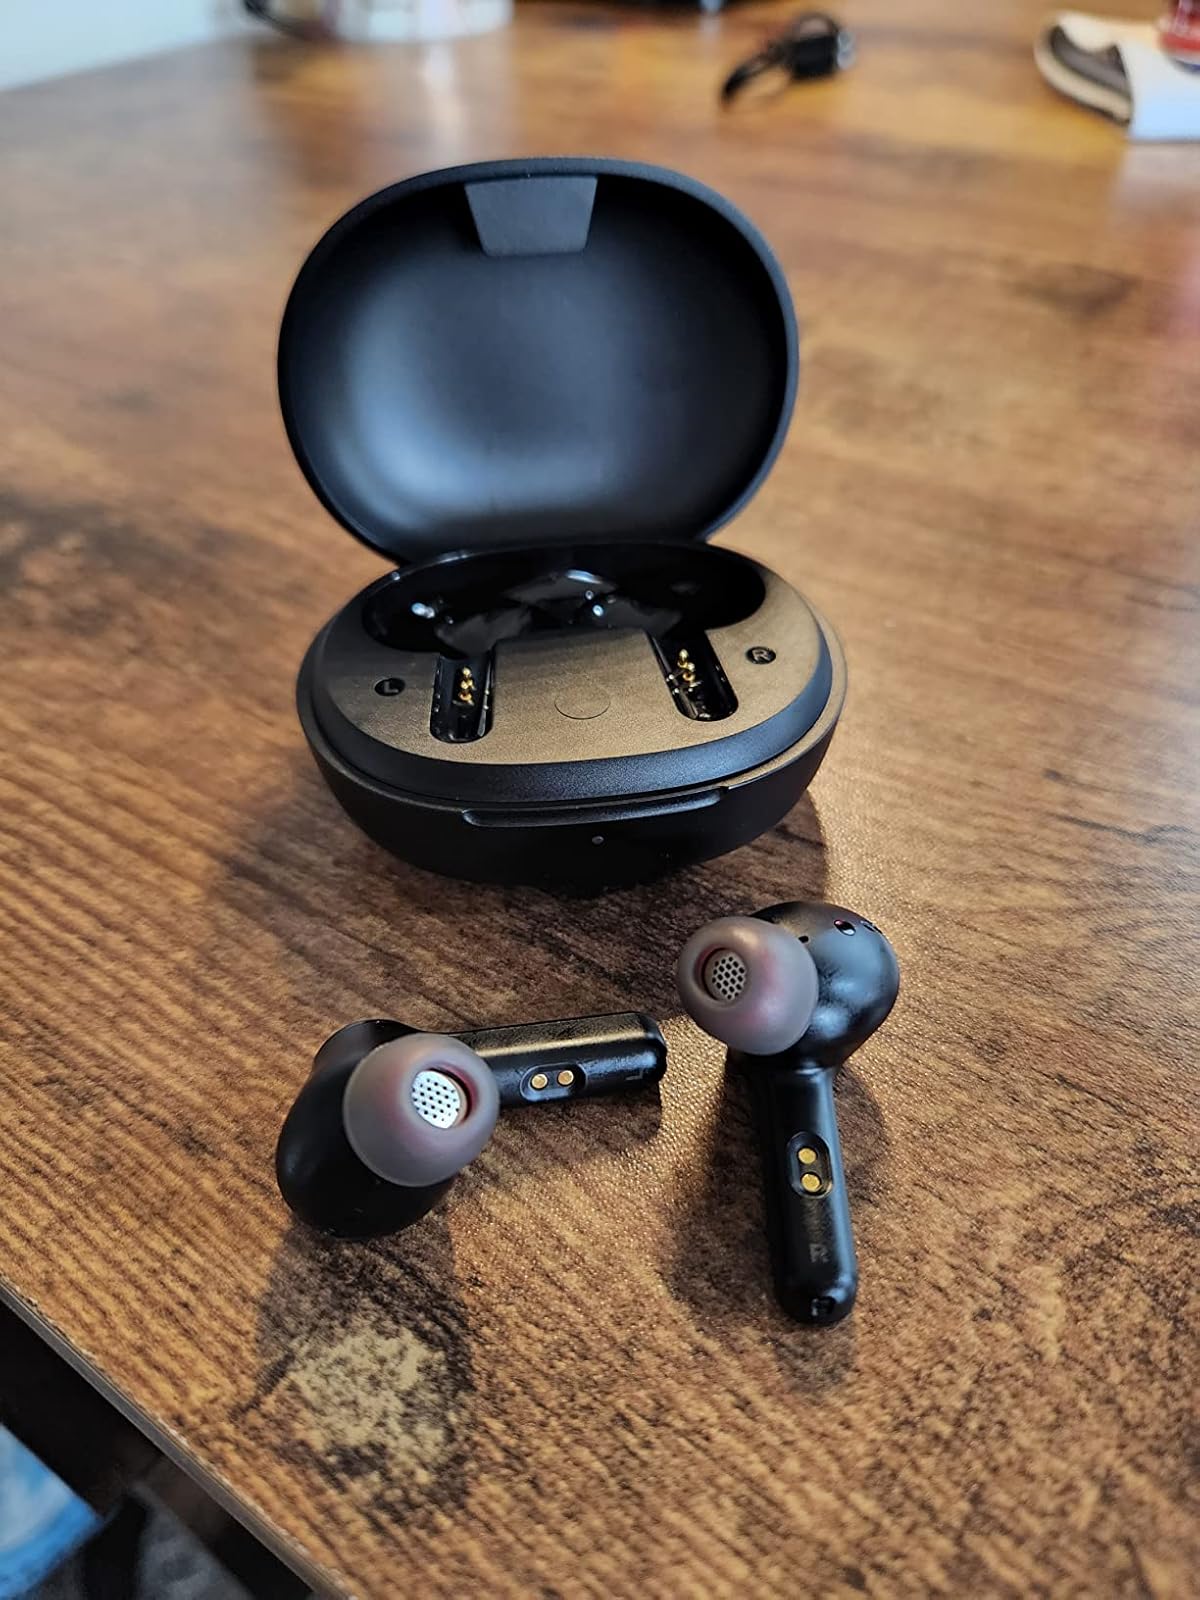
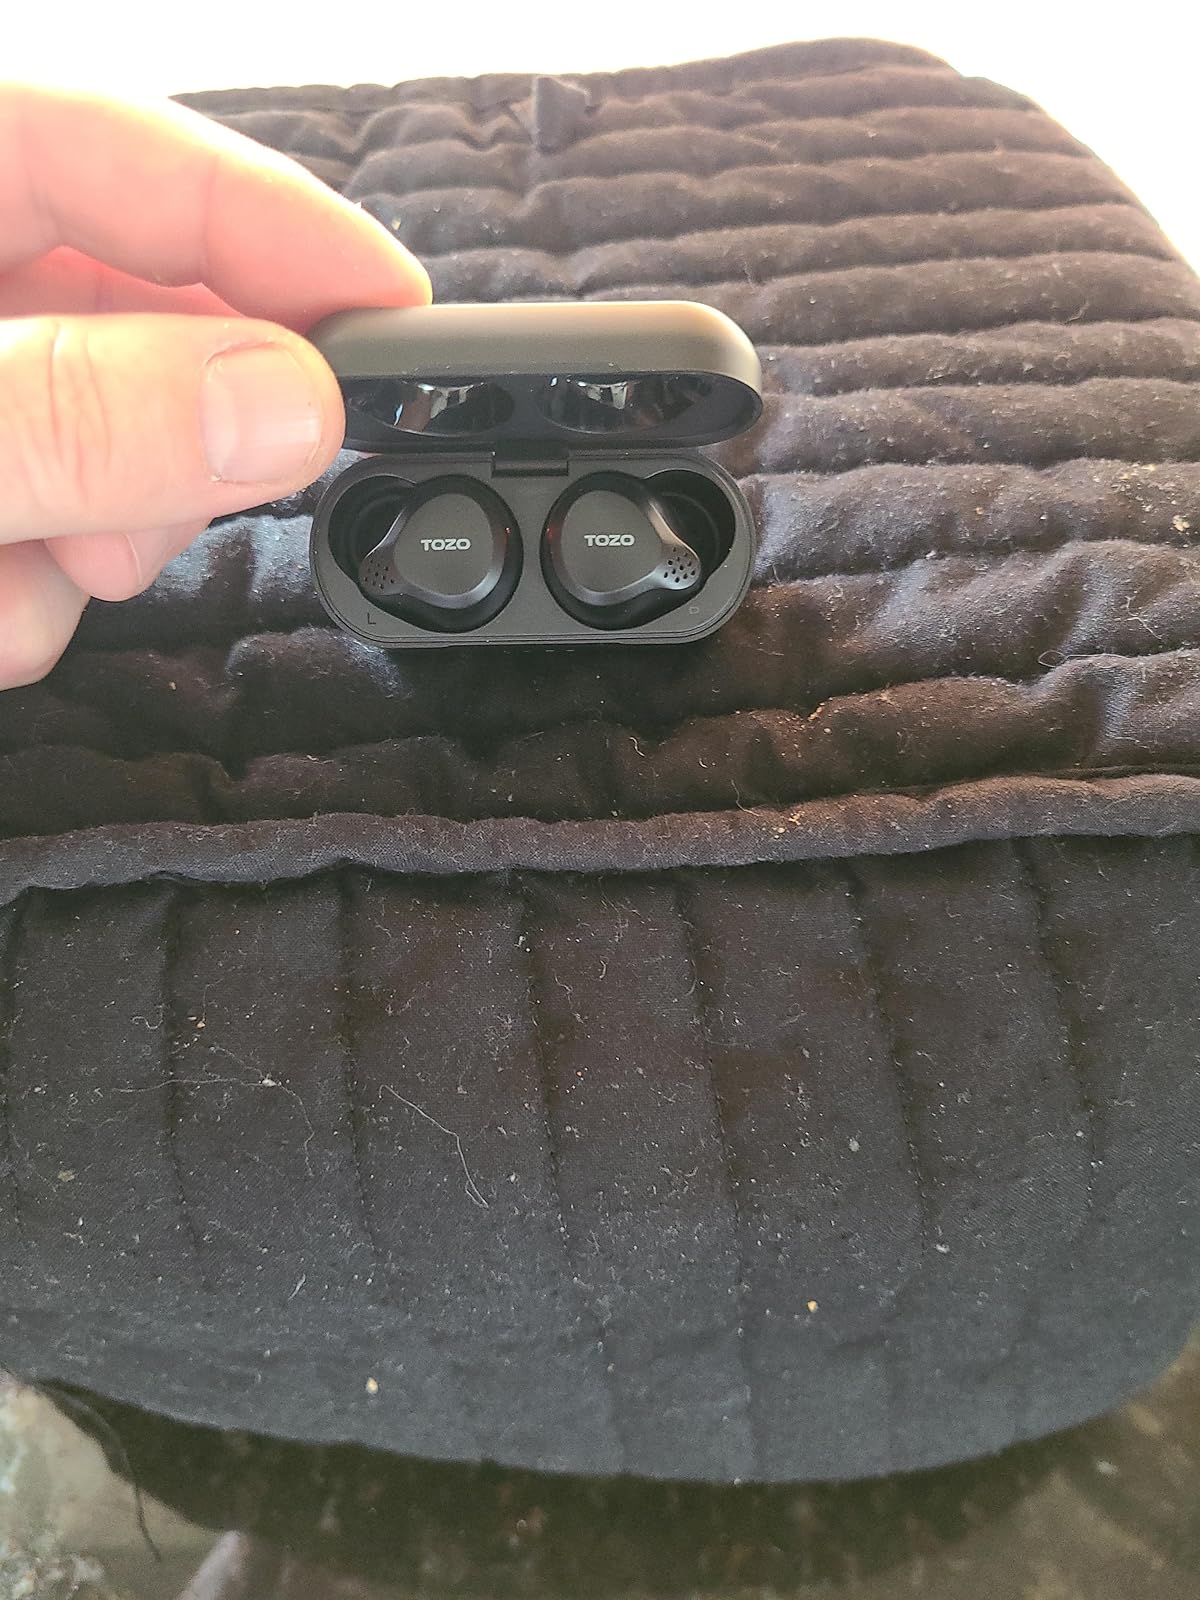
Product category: earbuds
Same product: no